Gerard Jerry Del Colliano Jr

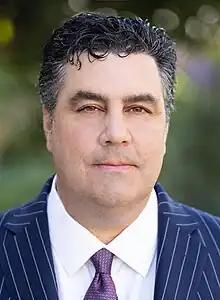

Gerard “Jerry” Del Colliano (born April 6, 1974) is an American entrepreneur and publisher of online publications on audiovisual topics.